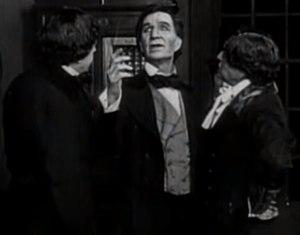
The Life of Abraham Lincoln est un film américain réalisé par Langdon West, sorti en 1915.
Frank McGlynn Sr., né le 26 octobre 1866 à San Francisco et mort le 18 mai 1951 à Newburgh, est un acteur et réalisateur américain.